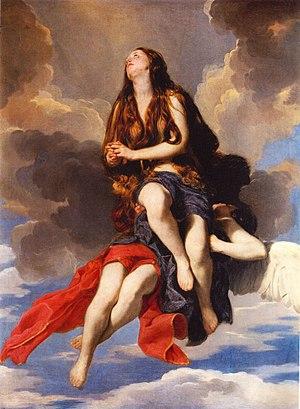
Guido Canlassi dit Cagnacci est un peintre italien du XVIIᵉ siècle, que l'on peut rattacher à la période tardive du baroque italien, appartenant à l'école de Bologne.